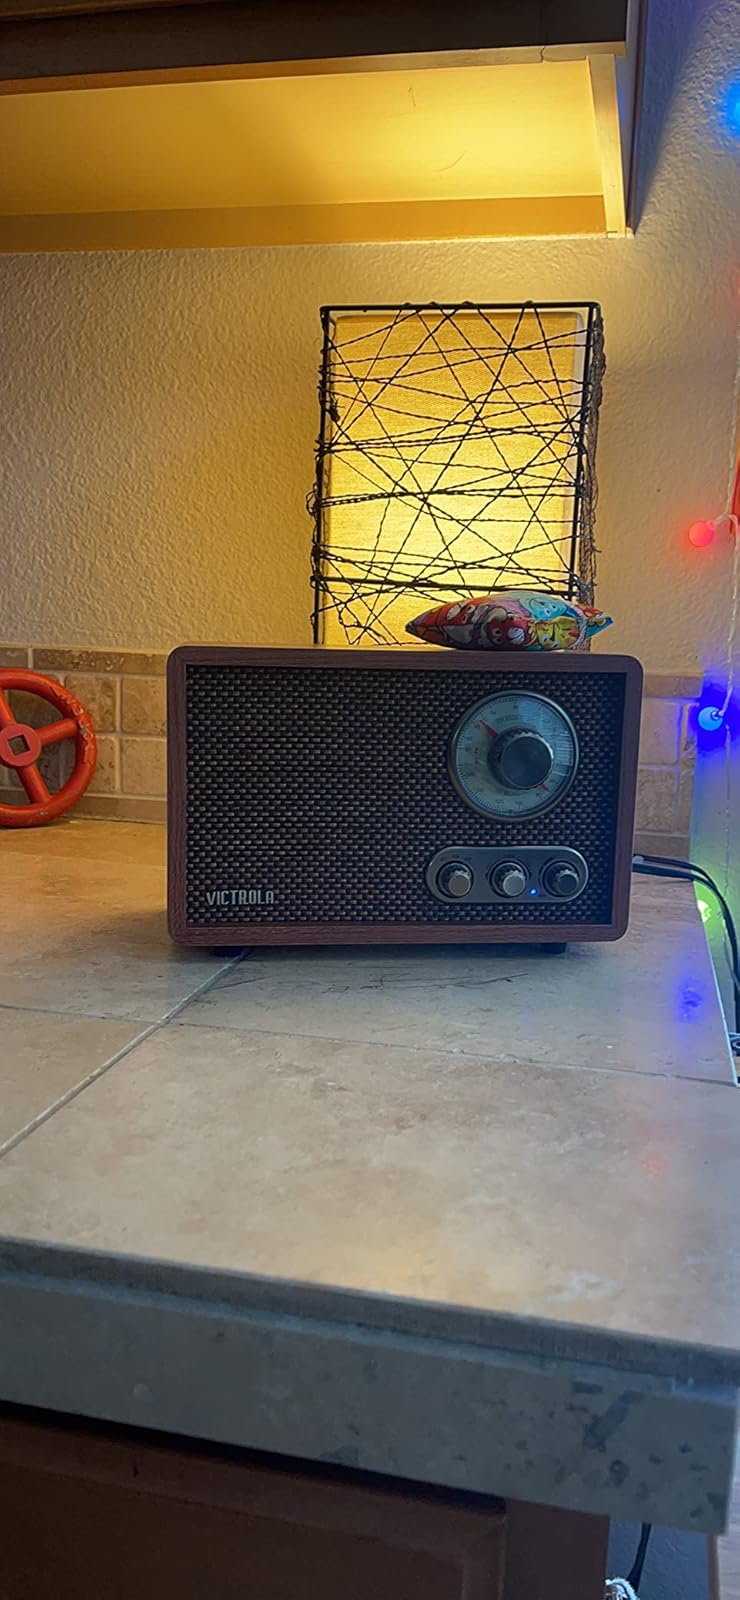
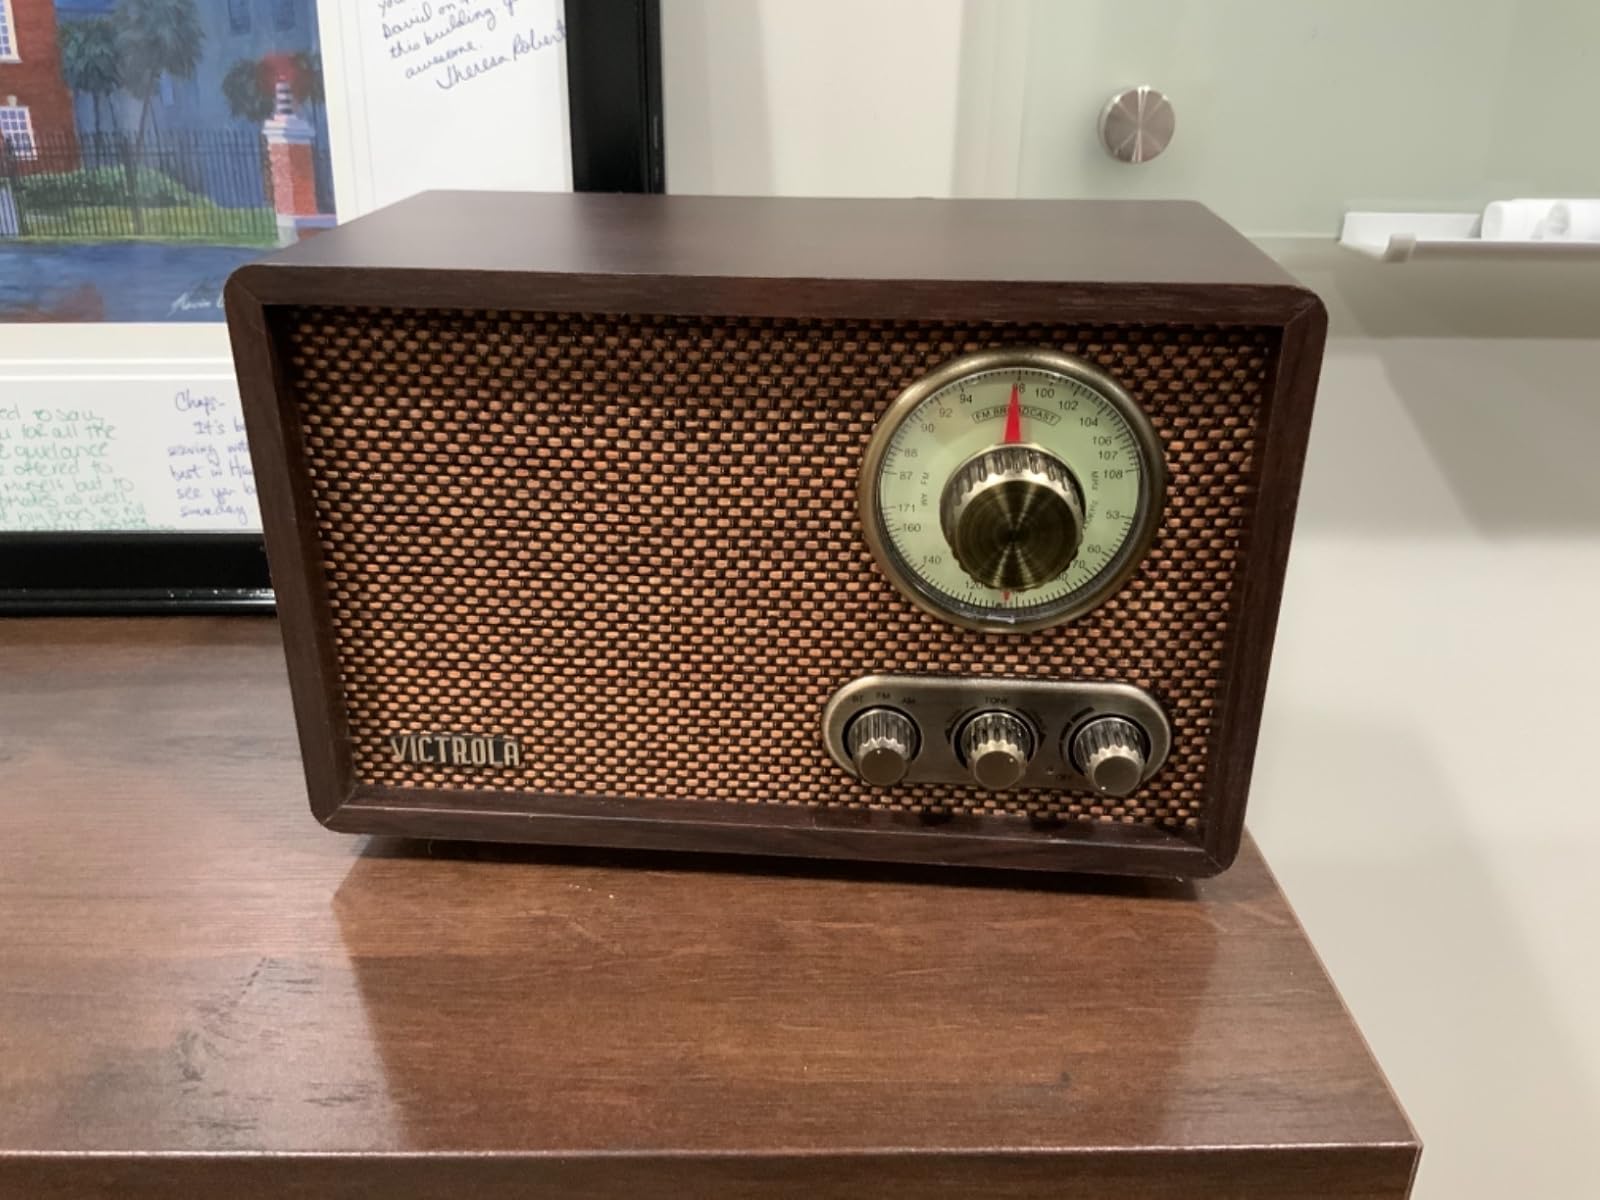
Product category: radio
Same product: no